Sonorama 2013

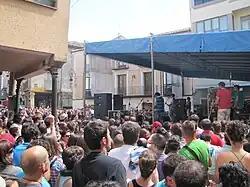
Supersubmarina in its performance in Sonorama 2011.

Sonorama 2013, or Sonorama Ribera 2013, was the 16th edition of the Sonorama Music Festival. It took place in Aranda de Duero in Castile and León (Spain) in mid-August. It was organized by the non-profit cultural association "Art de Troya". The four-day music festival had an expected participation of 40,000 spectators.